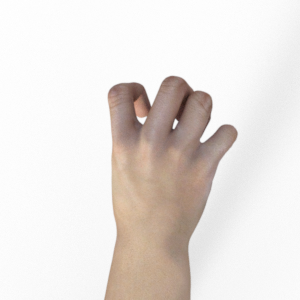
Label: rock